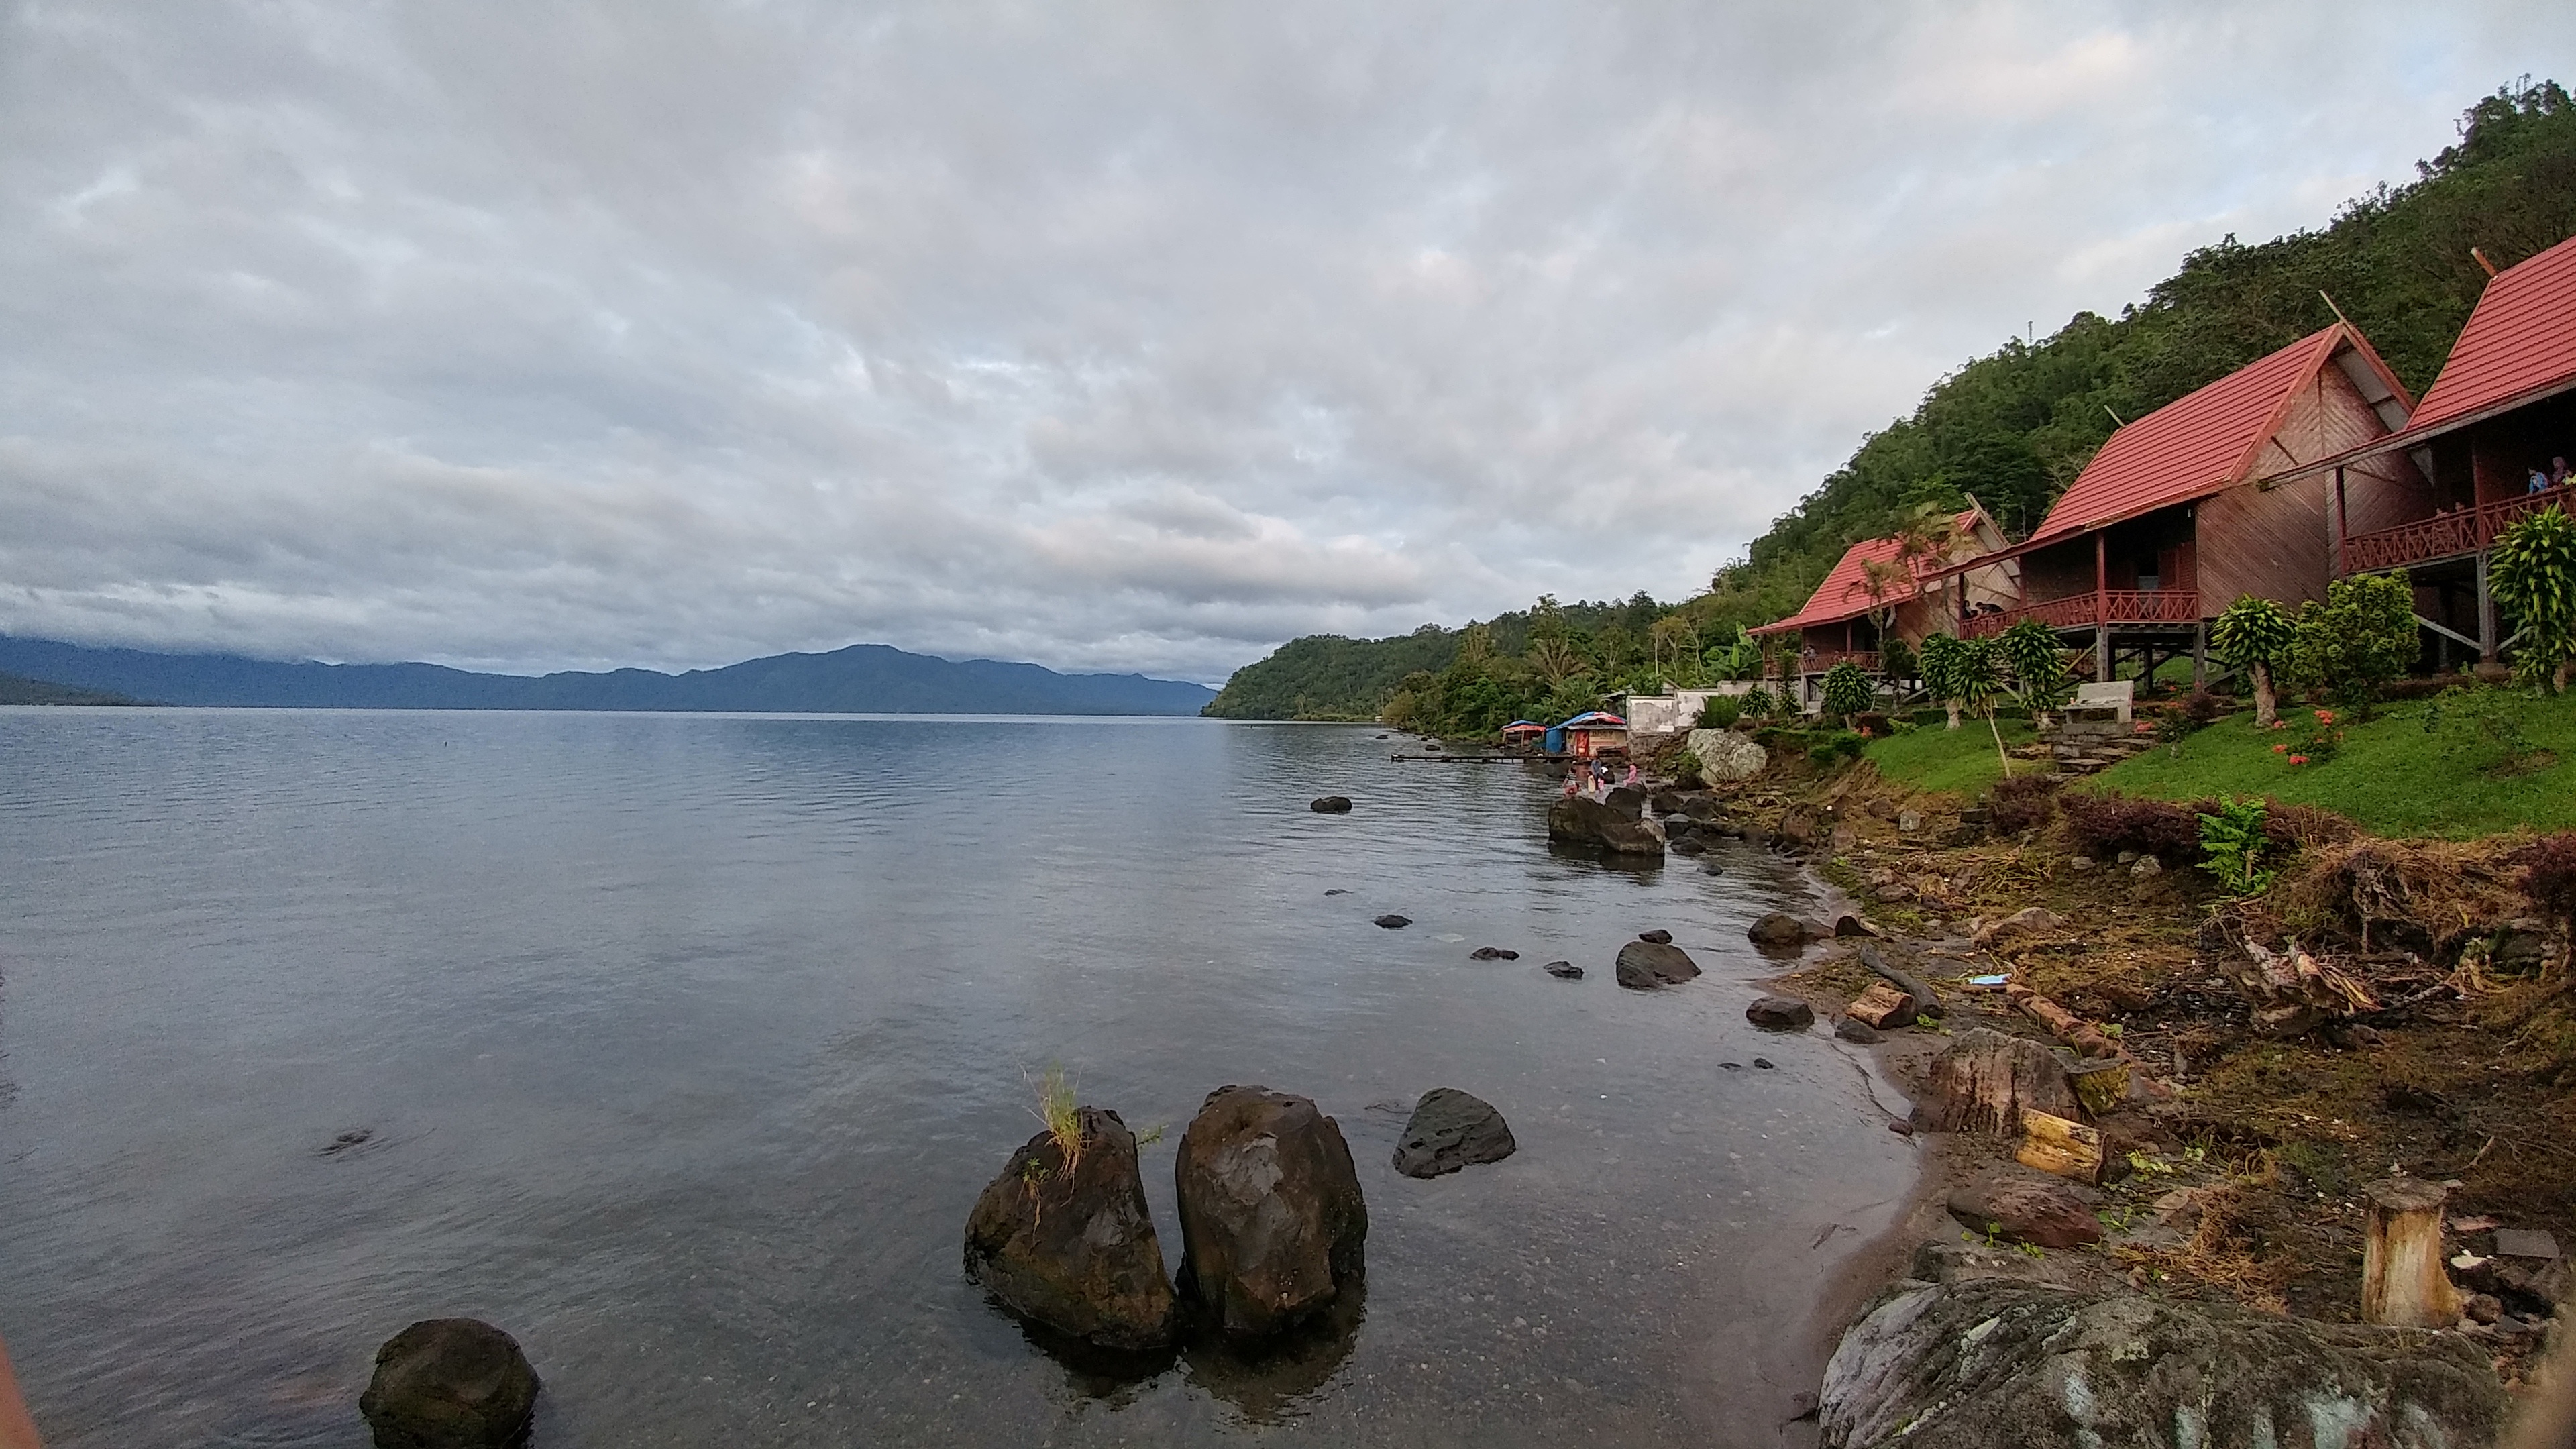
beach, landscape, sea, coast, water, nature, rock, shore, lake, river, vacation, travel, natural, scenery, bay, body of water